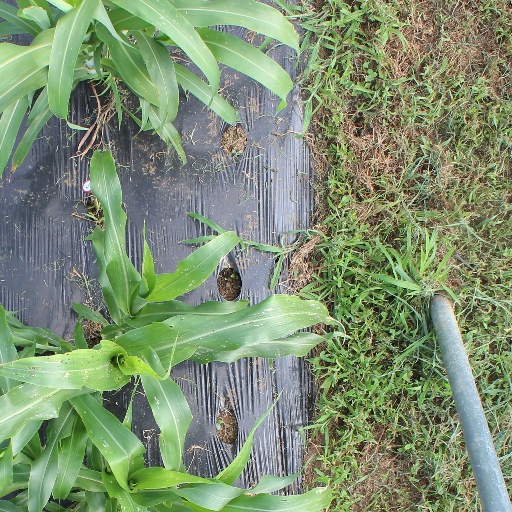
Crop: sorghum